Norma Nolan

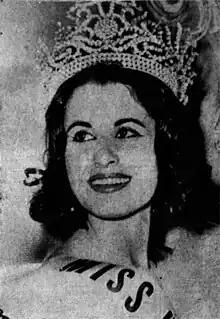
Nolan in 1962

Norma Beatriz Nolan (born 22 April 1938) is an Argentine model and beauty queen who was the first woman from Argentina to win the Miss Universe title. Nolan is of Irish and Italian descent. She was crowned Miss Argentina in 1962 by her predecessor, Adriana Gardiazábal, who was the second runner-up in the previous pageant.